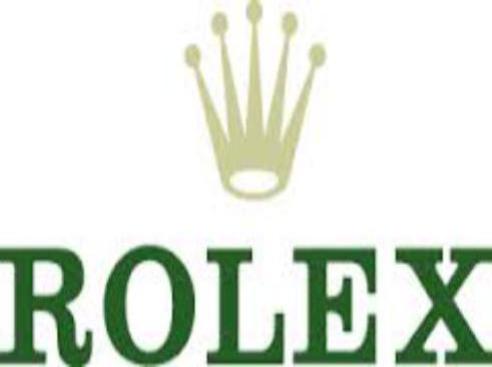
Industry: Clothes